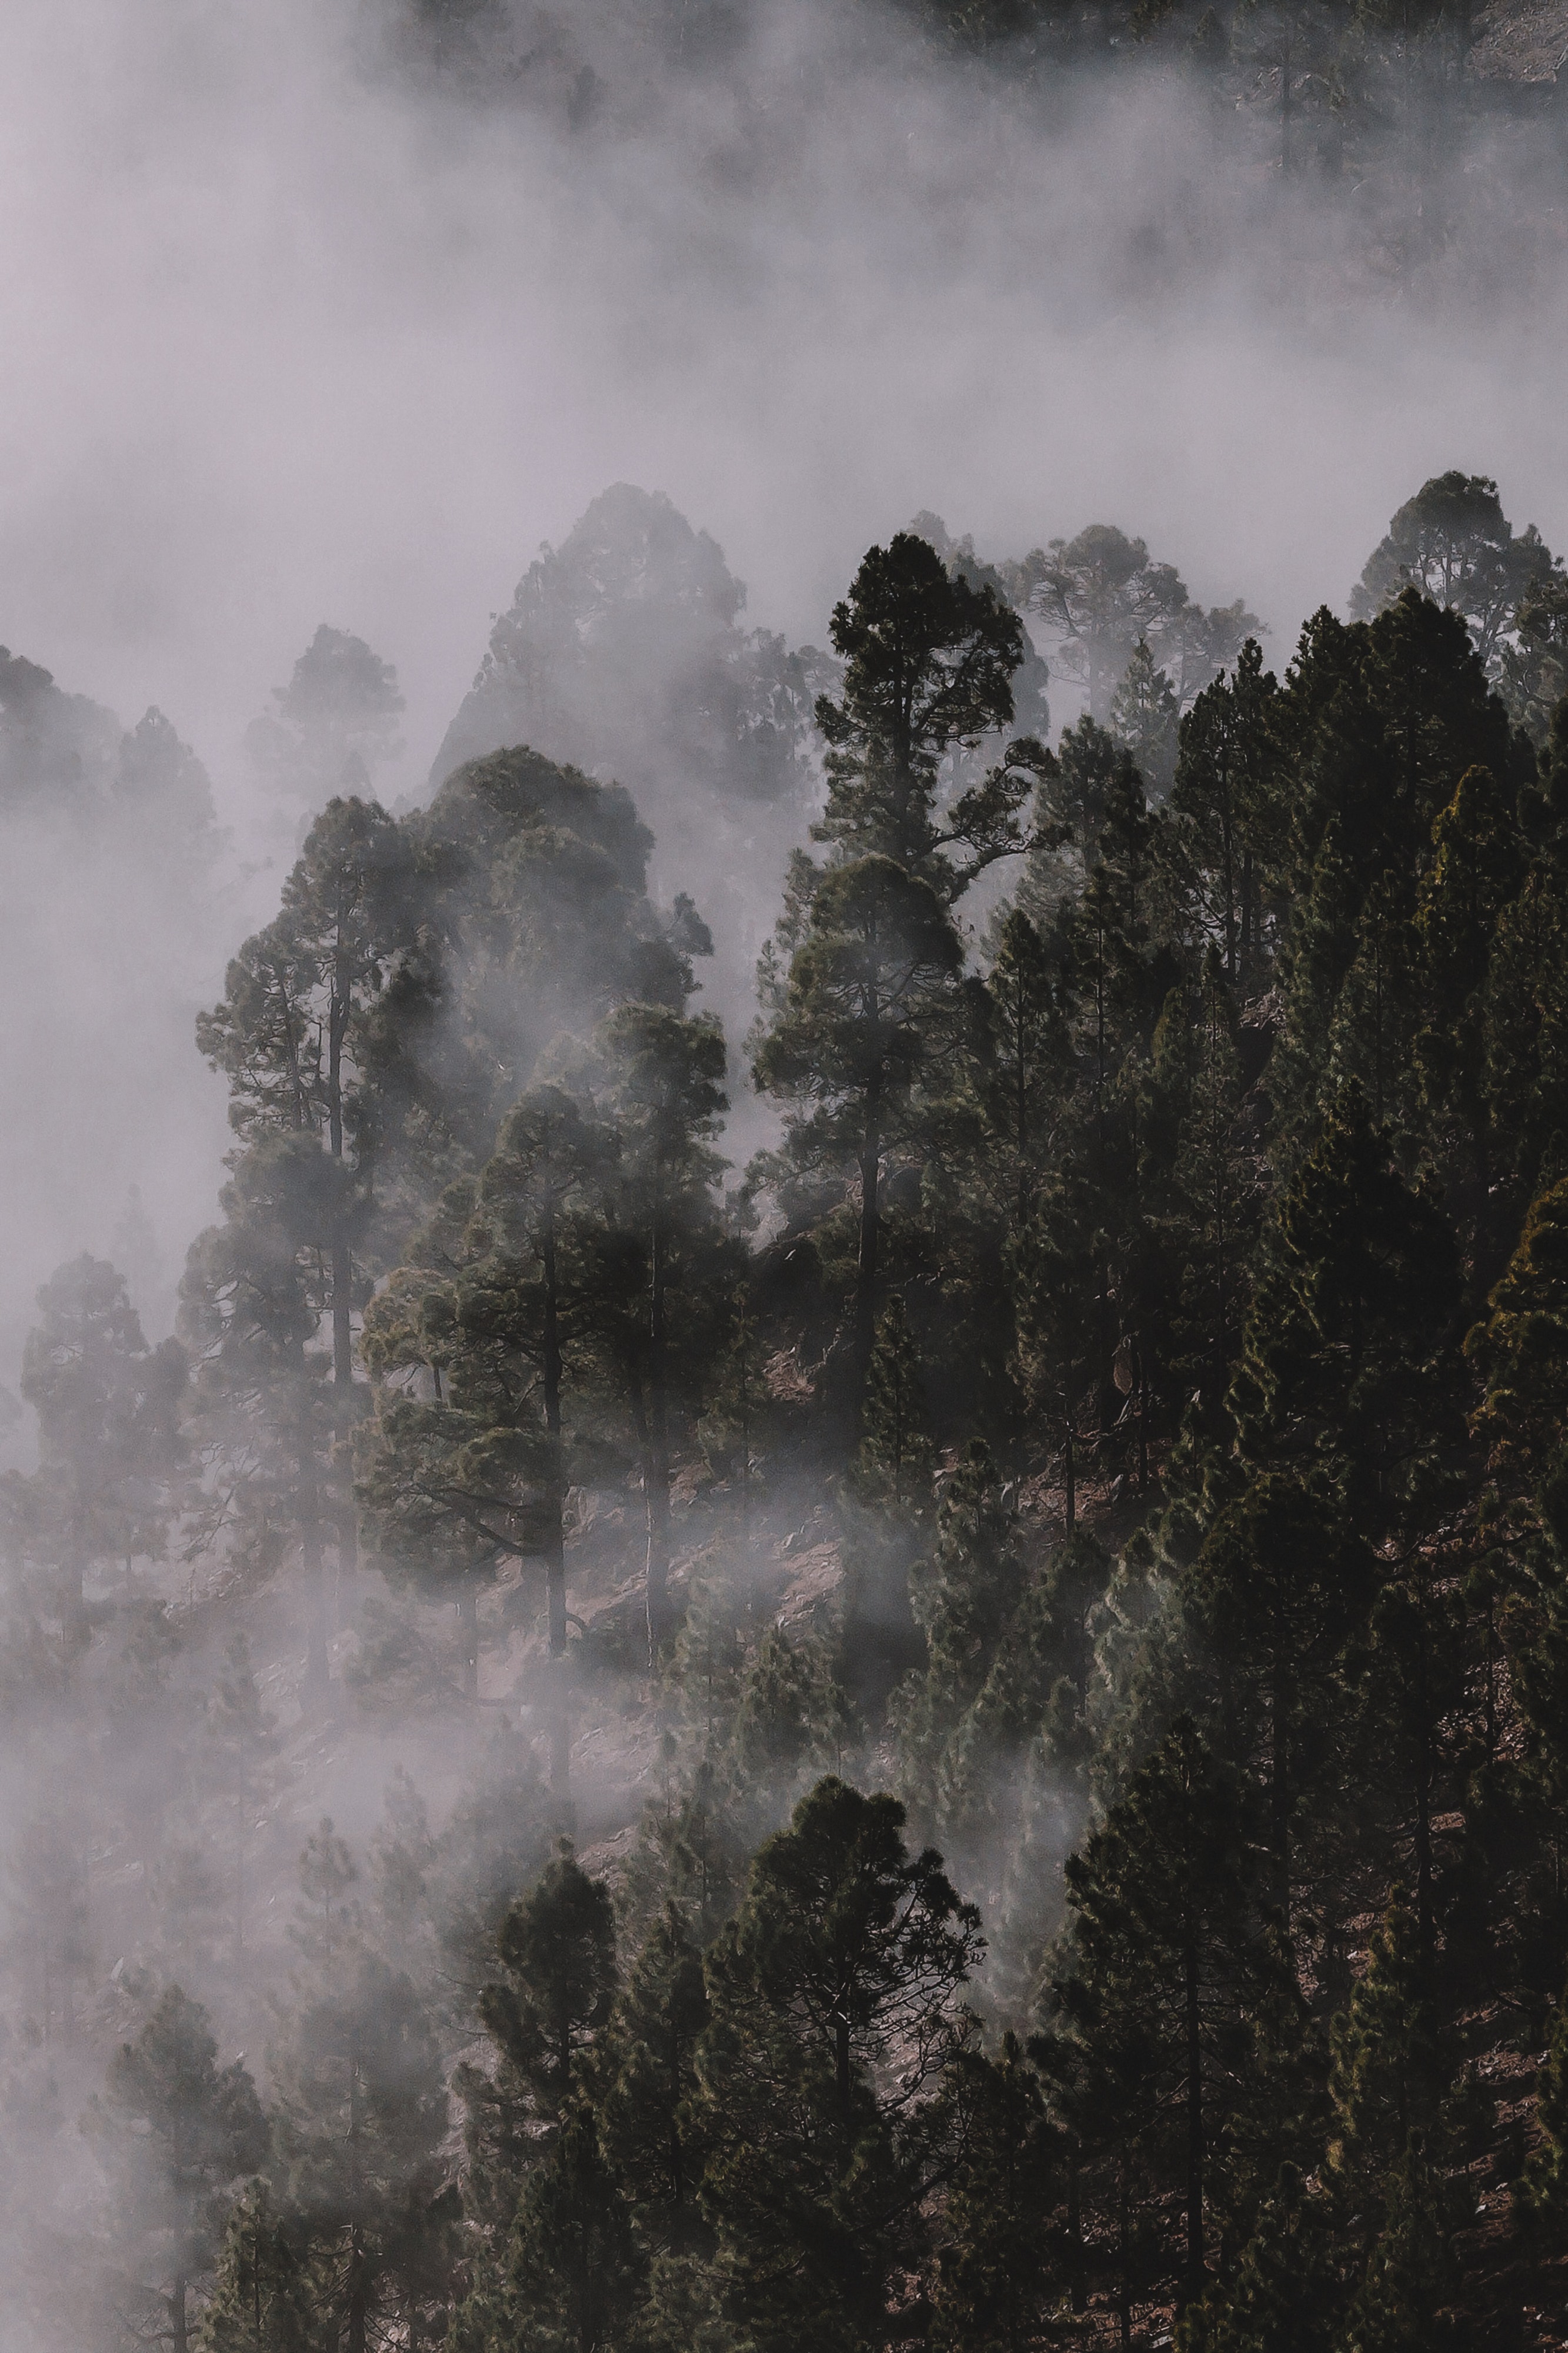
atmospheric phenomenon, mist, fog, sky, tree, cloud, haze, forest, atmosphere, smoke, rainforest, tropical and subtropical coniferous forests, geological phenomenon, landscape, plant, national park, jungle